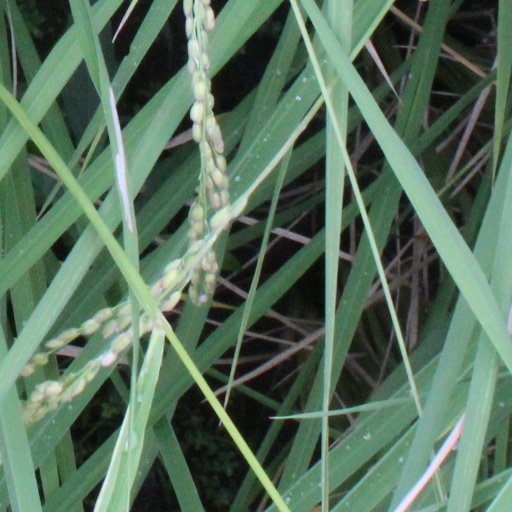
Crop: rice